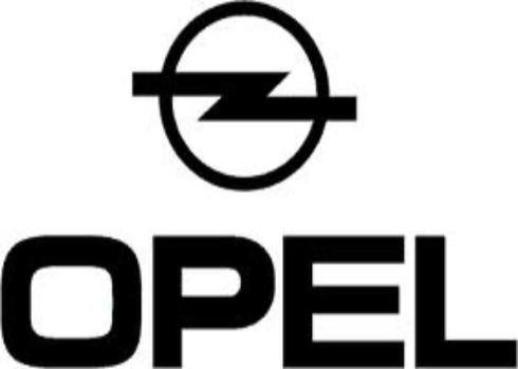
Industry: Transportation